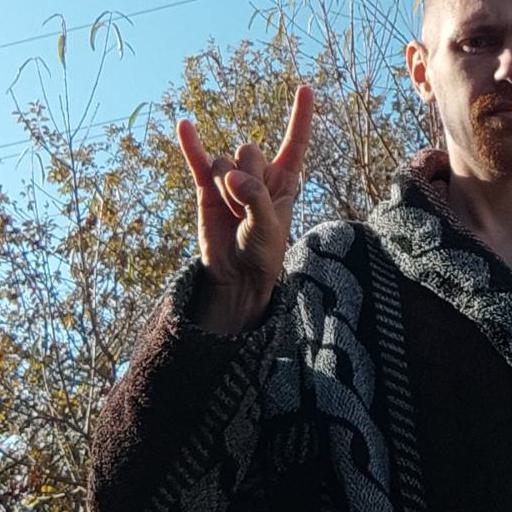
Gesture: rock